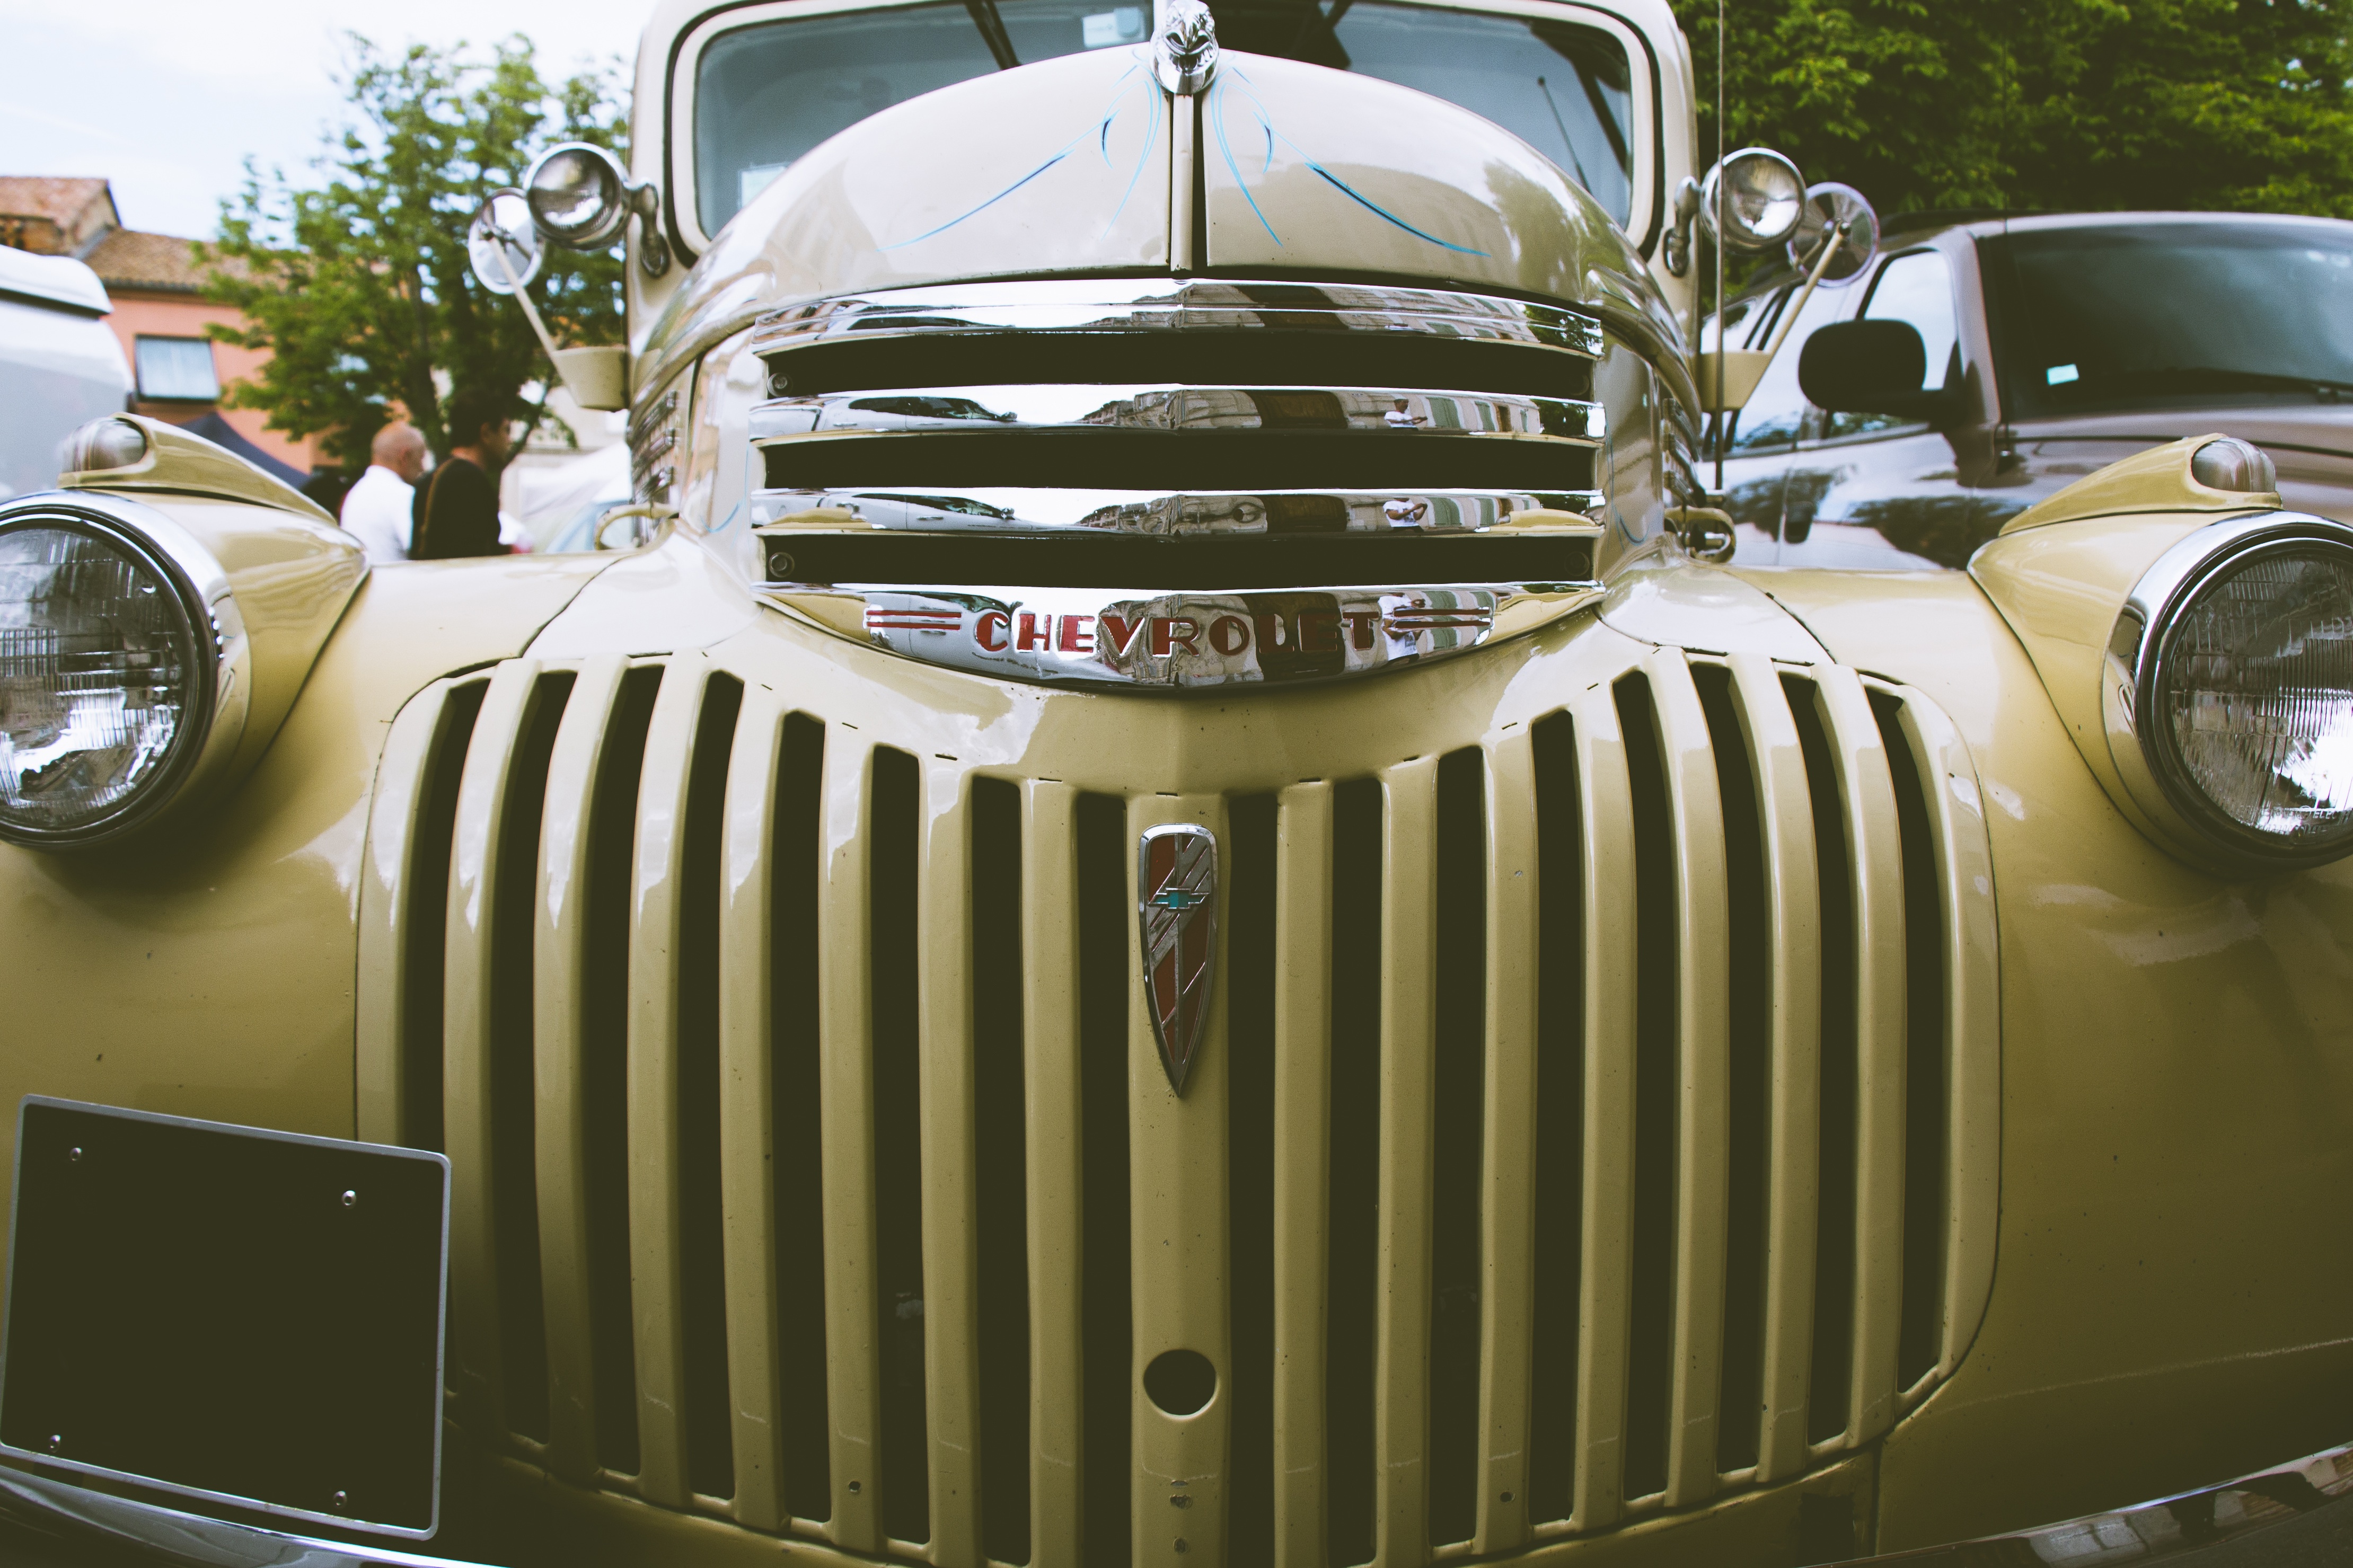
car, vehicle, motor vehicle, vintage car, classic, antique car, hot rod, land vehicle, touring car, automobile make, automotive exterior, automotive design, luxury vehicle